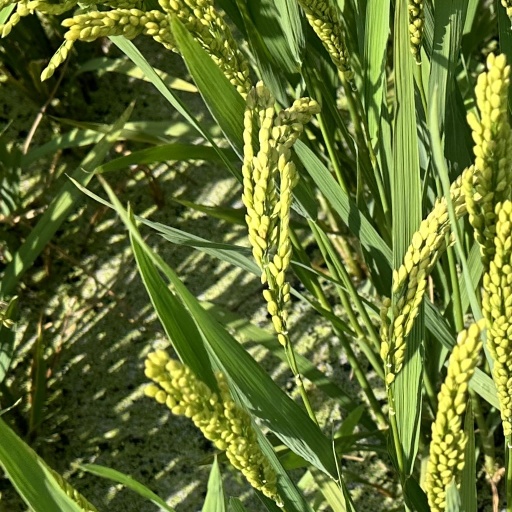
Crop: rice